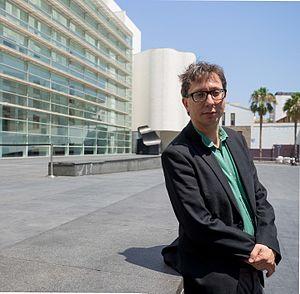
Ferran Barenblit, né à Buenos Aires en 1968, est un commissaire d'exposition et directeur de musée catalan d'origine argentine.